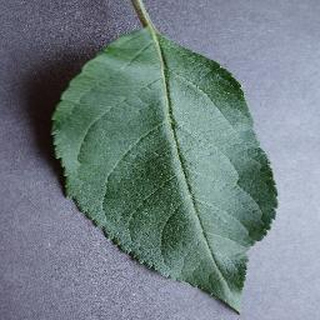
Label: healthy_apple